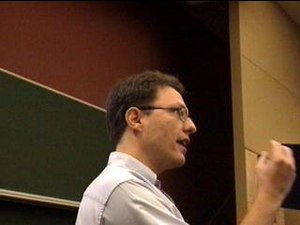
Luciano Floridi
Luciano Floridi er en italiensk filosof og logiker.